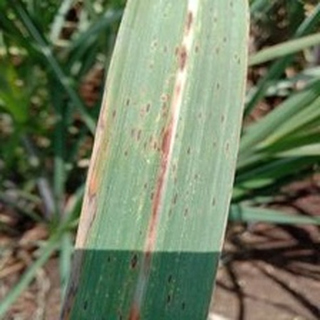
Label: sugarcane_rust